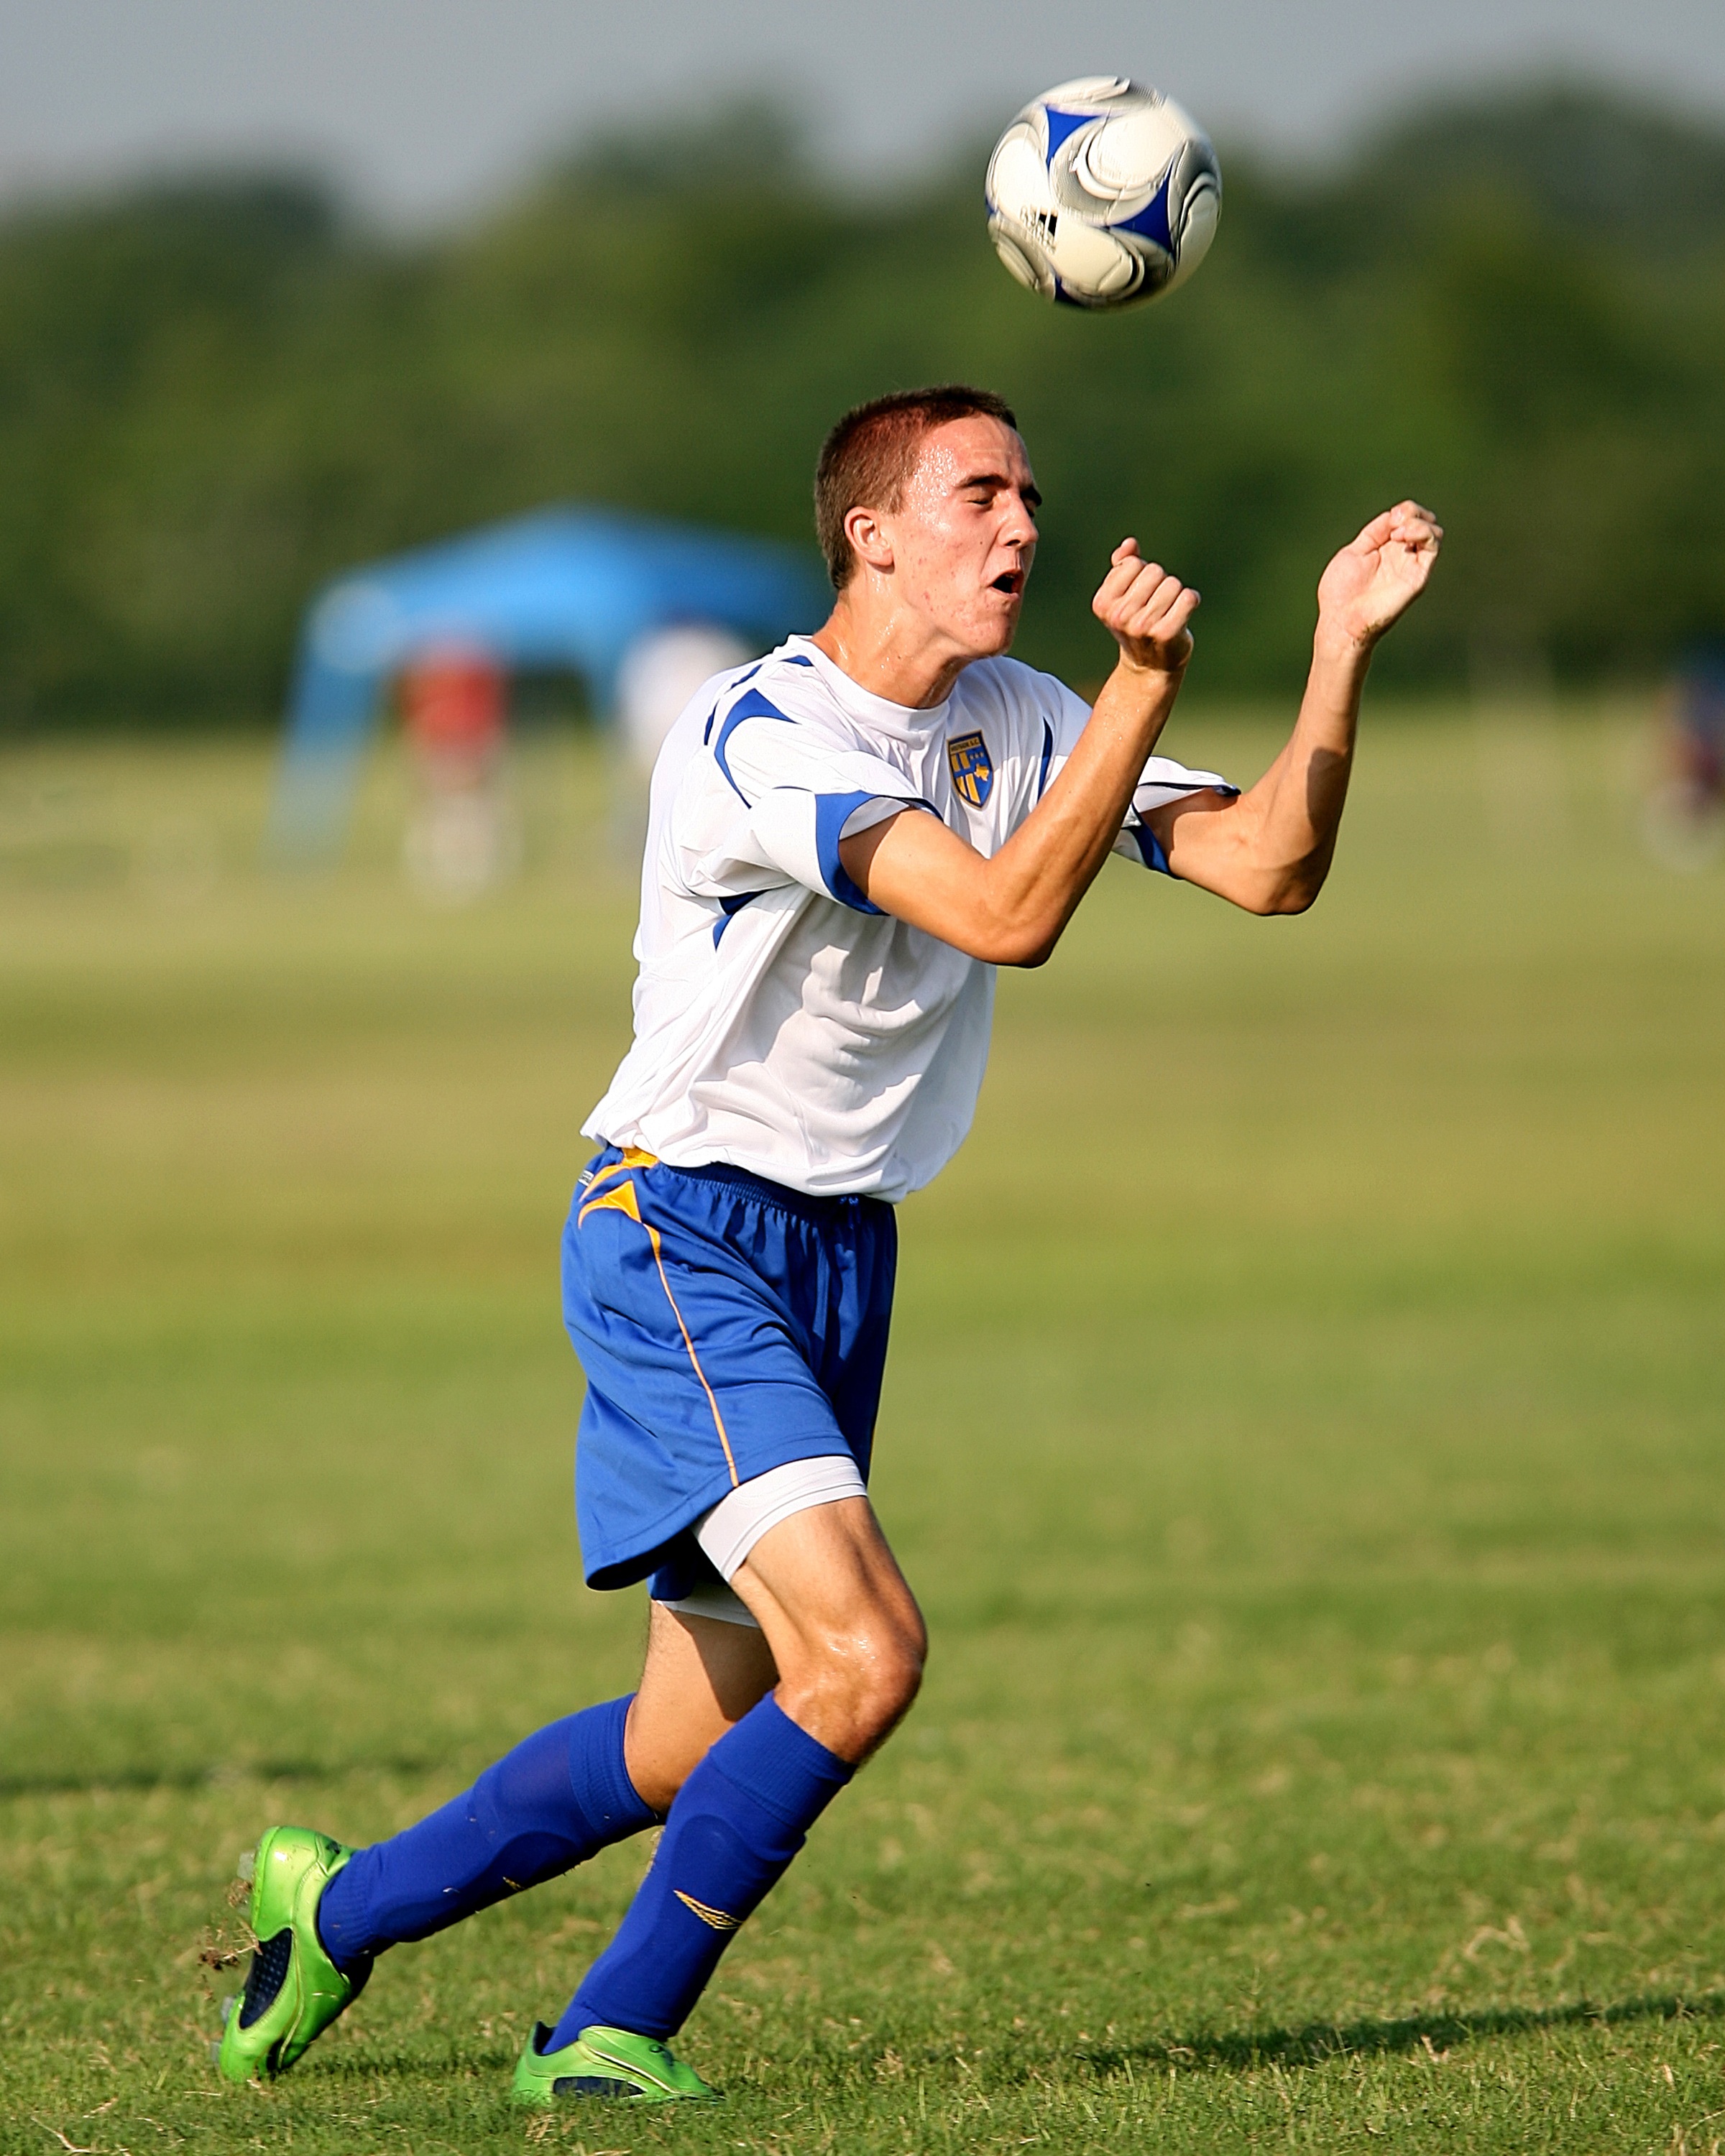
grass, outdoor, sport, field, game, summer, male, green, action, soccer, football, player, competition, focus, sports, determination, head, ball, focusing, athlete, athletics, active, kick, concentration, tackle, football player, team sport, soccer kick